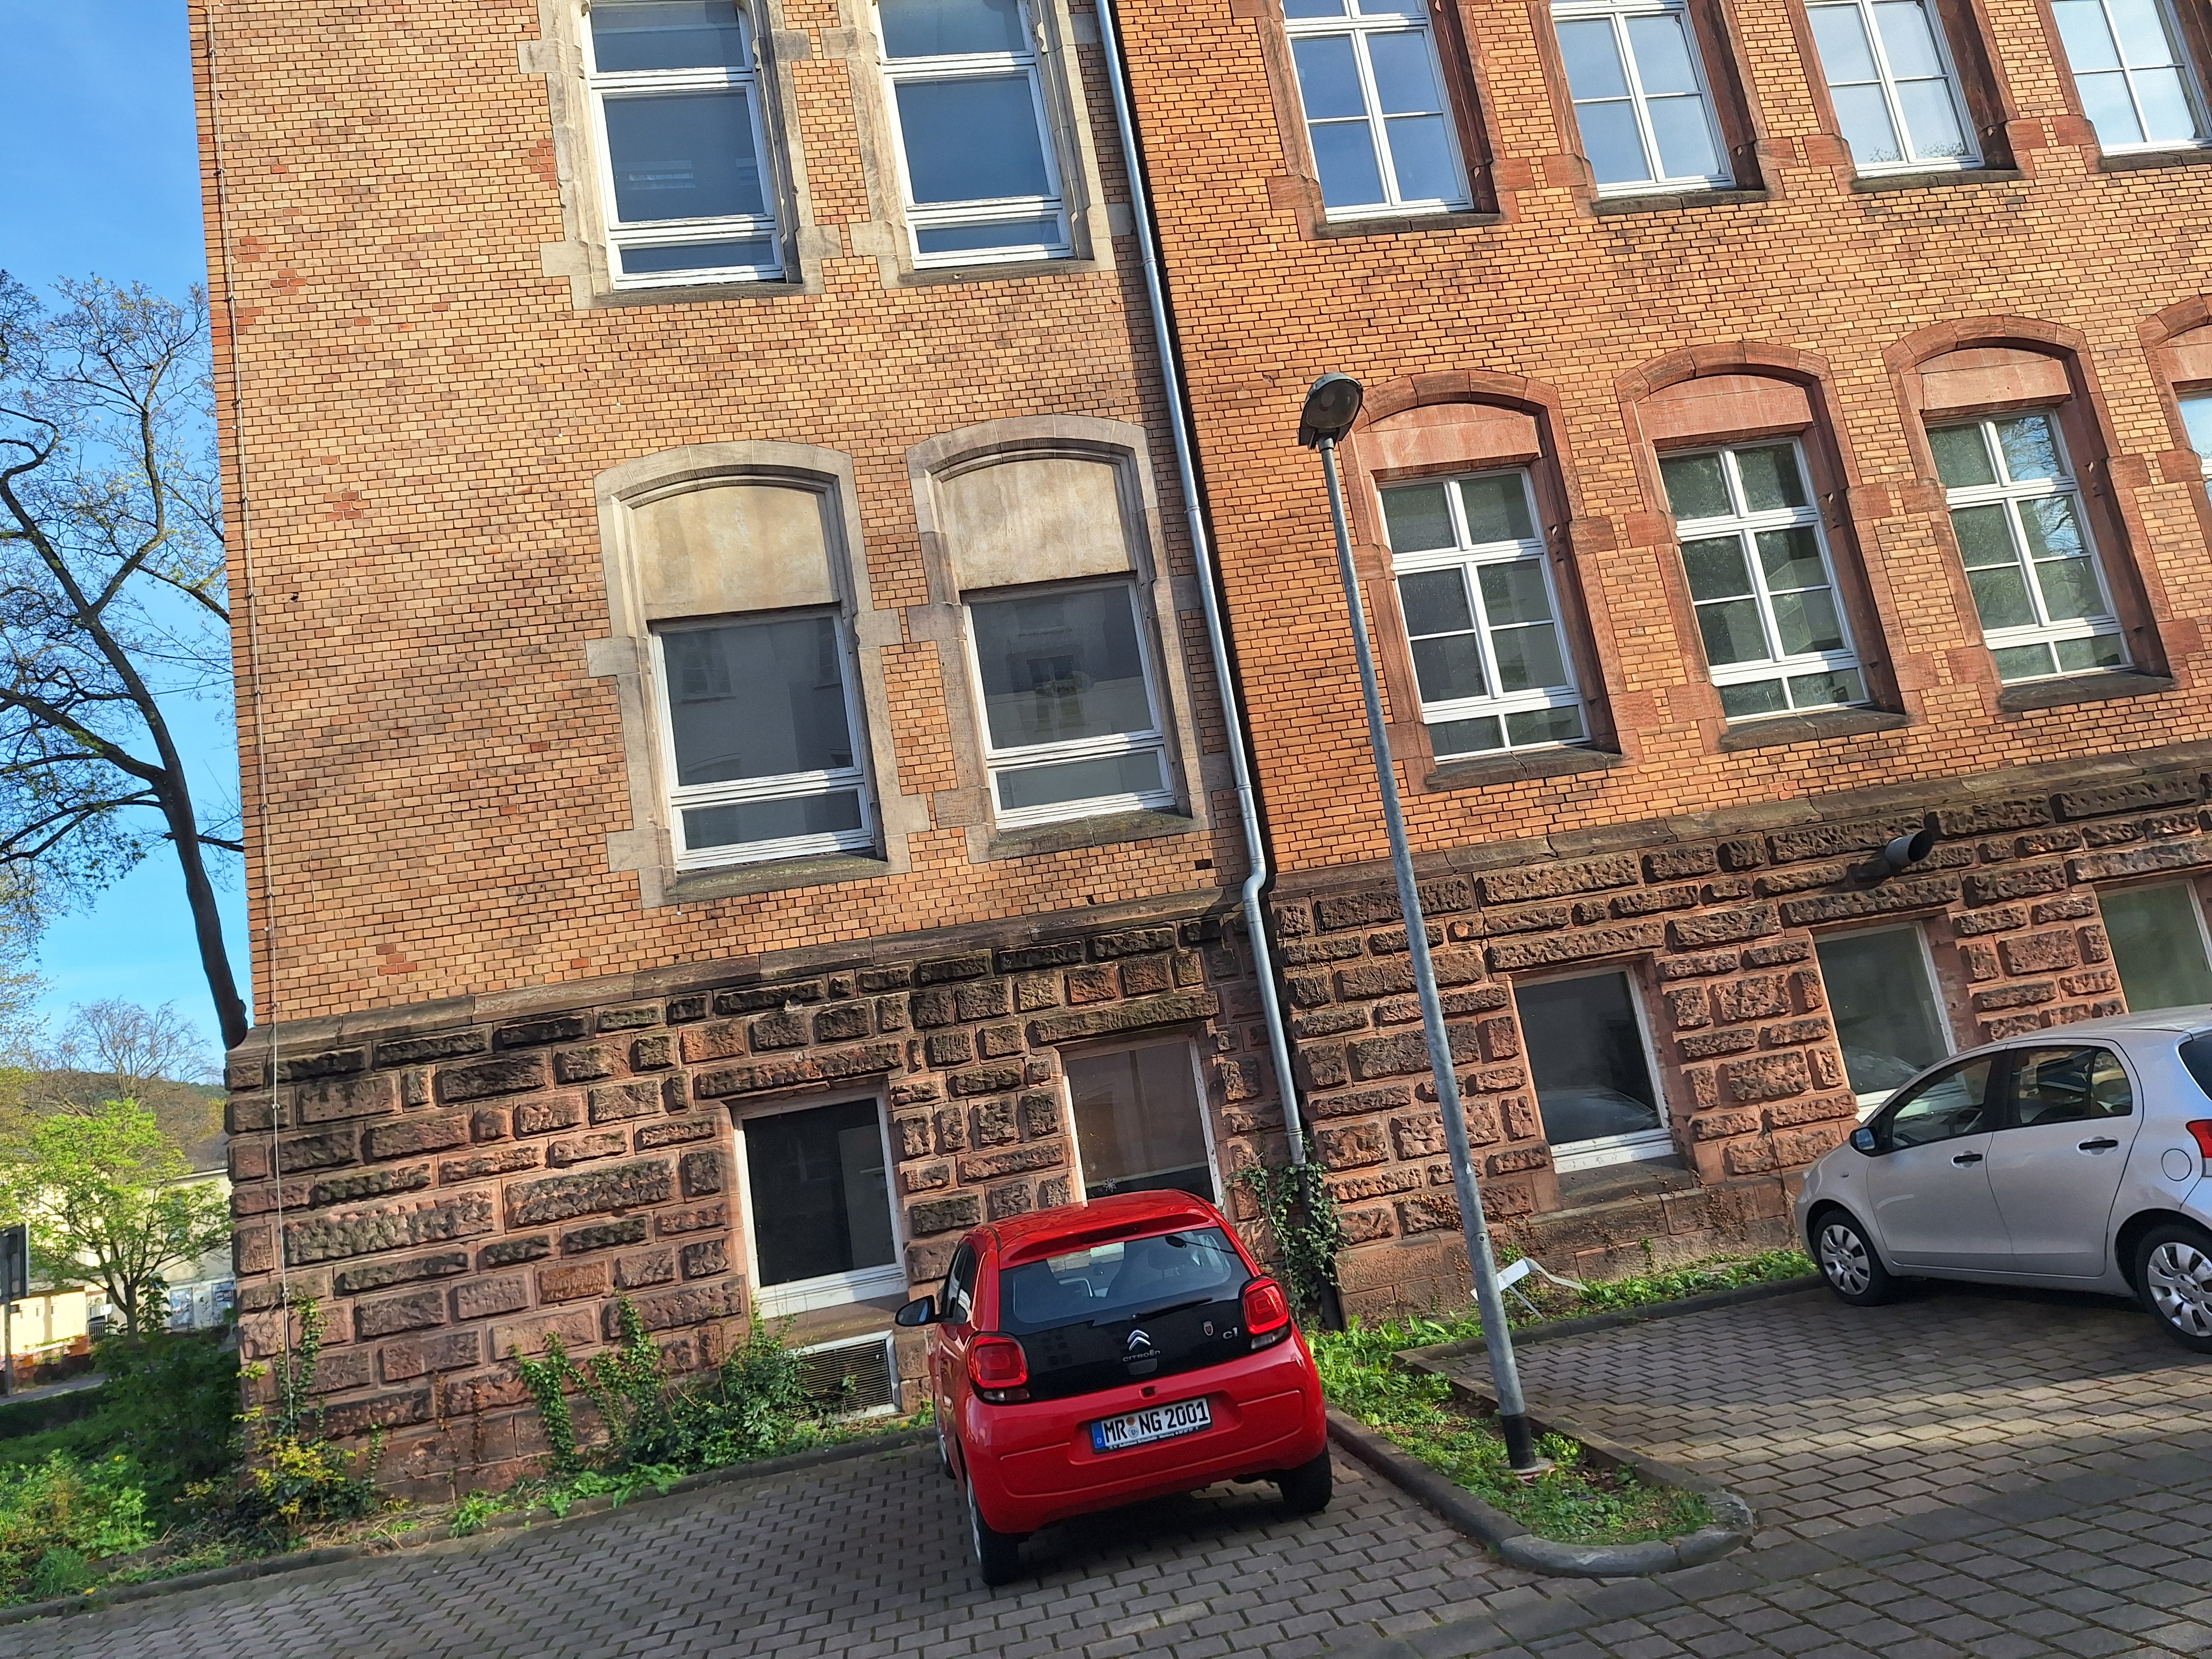
Building: Robert-Koch-Straße 6